Eino Tamm

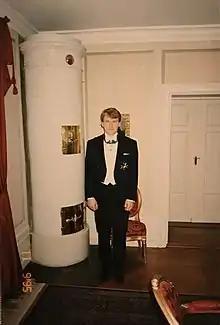
Eino Tamm in 1995

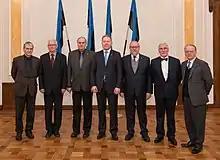
Chairmen and vice chairmen of the Foreign Affairs Committee of the Riigikogu in 2015. From the left: Eino Tamm, Andres Tarand, Tiit Made, Marko Mihkelson, Riivo Sinijärv, Anti Liiv, and Enn Eesmaa.

Eino Tamm (born 20 November 1951 in Häädemeeste Parish, Kilingi-Nõmme District) is an Estonian lawyer and former politician, a founding member of the Estonian Coalition Party. He was a member of VII Riigikogu and VIII Riigikogu.